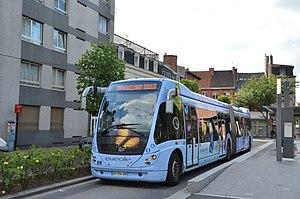
Autobus articulé Phileas 910 à l'arrêt ""Place Carnot"", sur le réseau Evéole de Douai."
Le BHNS de Douai localement appelé Évéa, est un réseau de bus à haut niveau de service en service à Douai depuis 8 février 2010. Il est exploité par une Société publique locale, la Société de transports de l'arrondissement de Douai placée sous l'égide du Syndicat mixte des transports du douaisis.
Phileas est un ancien modèle de bus guidé hybride, articulé ou bi-articulé, destiné principalement au marché des lignes BHNS, vendu de juillet 2004 jusqu'au 25 novembre 2014.